Granville Gower Loch

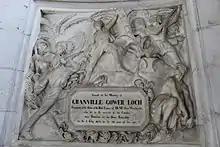
Memorial to Loch in St Paul's Cathedral by Carlo Marochetti

In 1852 Loch commissioned the frigate HMS "Winchester" to relieve HMS "Hastings" as flagship in China and the East Indies. It was the time of the Second Burmese War; and shortly after arriving at Rangoon the admiral died; the commodore was off the coast, and the command in the river devolved on Loch. The work resolved itself into keeping the river clear and driving the Burmese out of such positions as they occupied on its banks. In the beginning of 1853 a robber chief, Nga Myat Tun, Nya Myat Toon, or Myat-thoon, had brought together a strong force, had stockaded a formidable position at Donabew, stopped the traffic, and repelled the attempt to drive him away. Loch in person led a joint naval and military expedition against him; landed, and threaded the way by a narrow path through thick jungle. They found the stockade on the farther bank of a steep nullah, in attempting to cross which they suffered severely and were driven back on 4 February. Loch was shot through the body and died two days later, 6 February 1853. He was buried at Rangoon, beneath a stone erected by the officers and men of the Winchester. There is a memorial to him within St Paul's Cathedral by the sculptor Carlo Marochetti. He was unmarried.